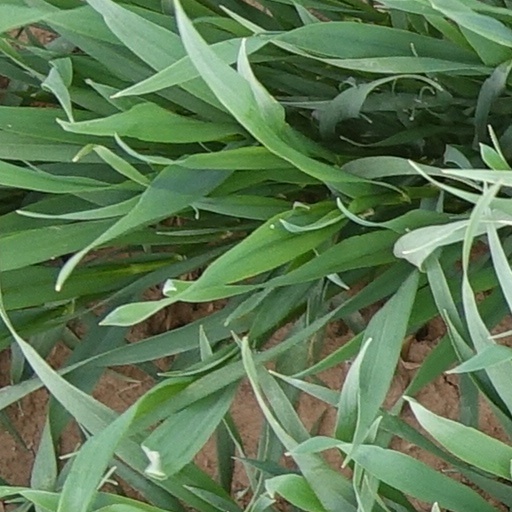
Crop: wheat